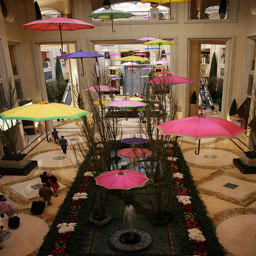
The building has several umbrellas suspended in mid-air for decorative purposes.
a lobby decorated with many different colorful umbrellas
many open umbrellas hang from a ceiling indoors
Pastel umbrellas hang above a garden in the lobby of a fancy building.
A banquet hall filled with umbrellas of different colors.